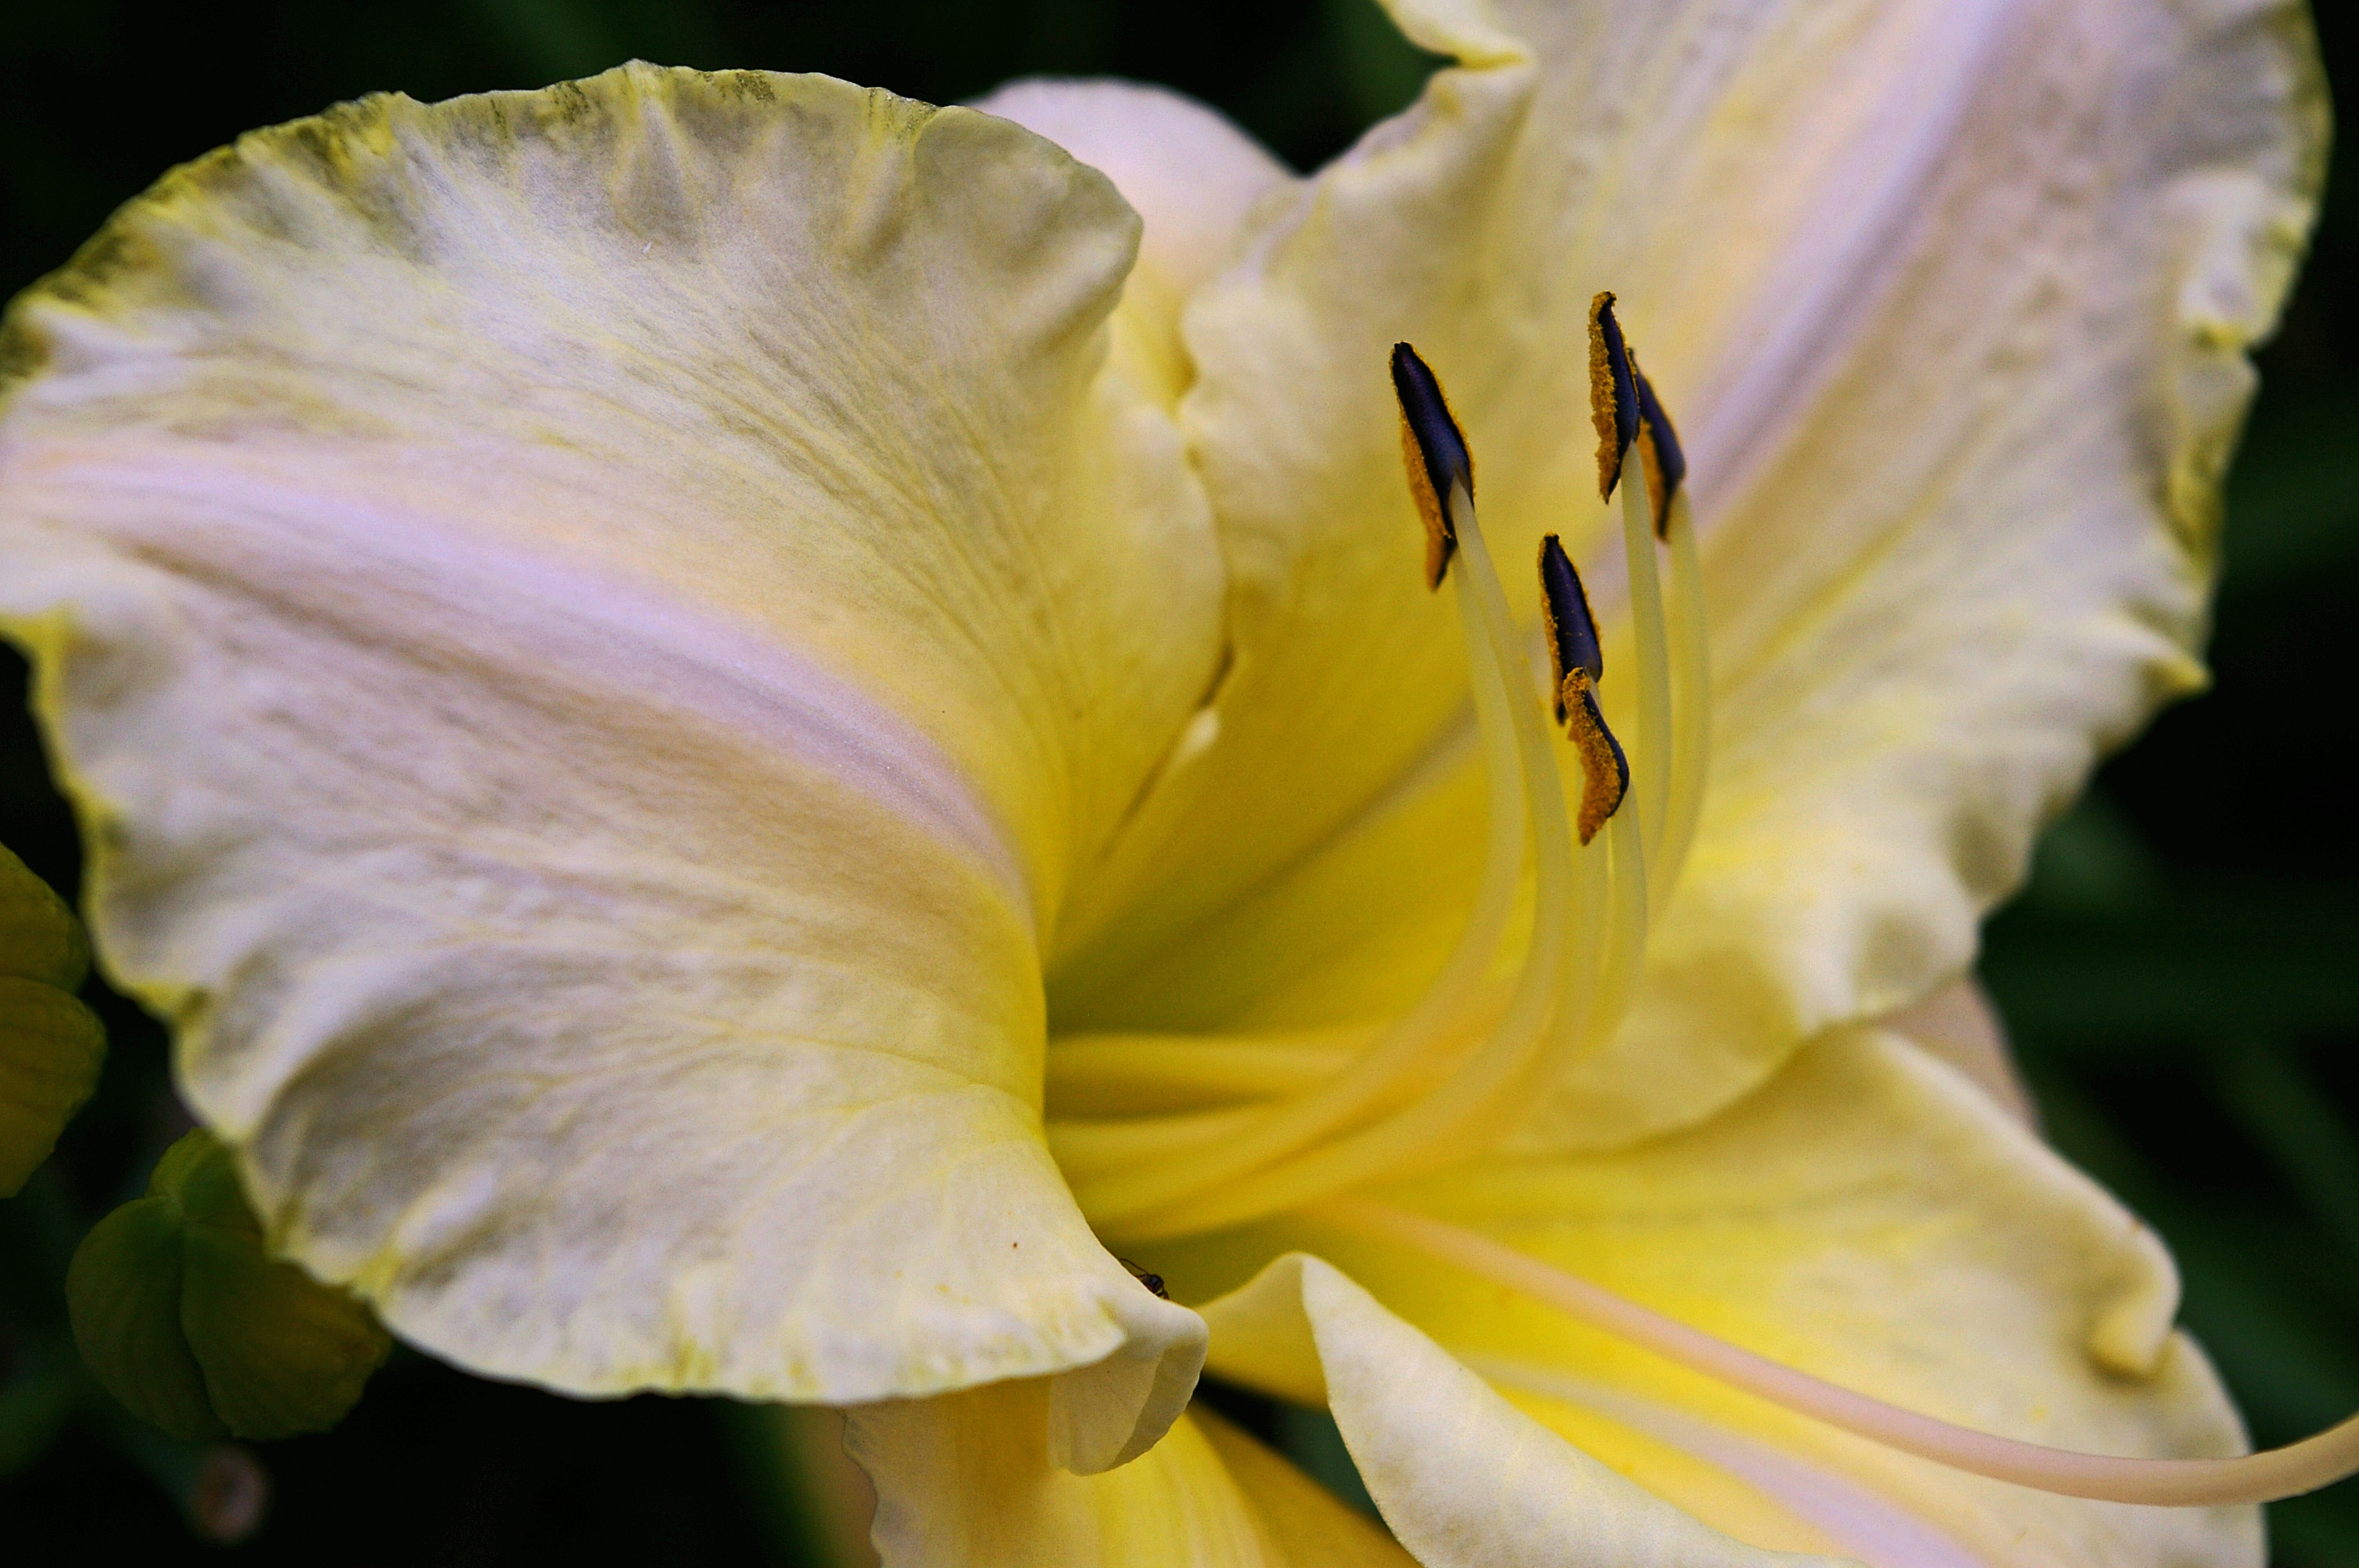
nature, blossom, open, plant, white, photography, flower, petal, bloom, summer, floral, pollen, green, color, botany, yellow, garden, flora, close up, petals, lily, floristry, daylily, macro photography, blossomed, flowering plant, plant stem, land plant, calochortus